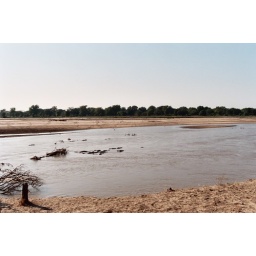
Hippos and tree branches in the river - Zambia